John de Braose

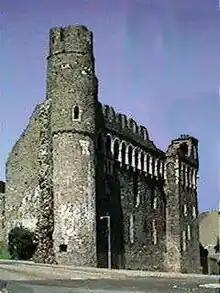
Swansea castle, the centre of power for the honour of Gower

In 1219 he married Margaret ferch Llywelyn (born about 1202 in the Kingdom of Gwynedd), daughter of the leader of Wales, Llywelyn Fawr. He received the Lordship of Gower as her dowry with Llywelyn's blessing.